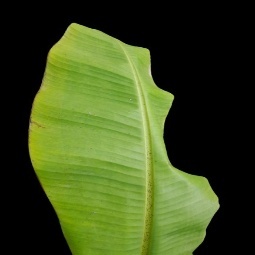
Label: Calcium